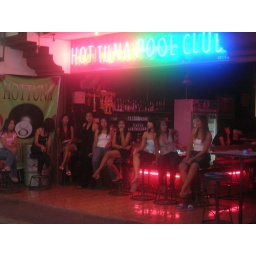
Thailand: choose the girl you want at the bar in Pattaya (Walking street)